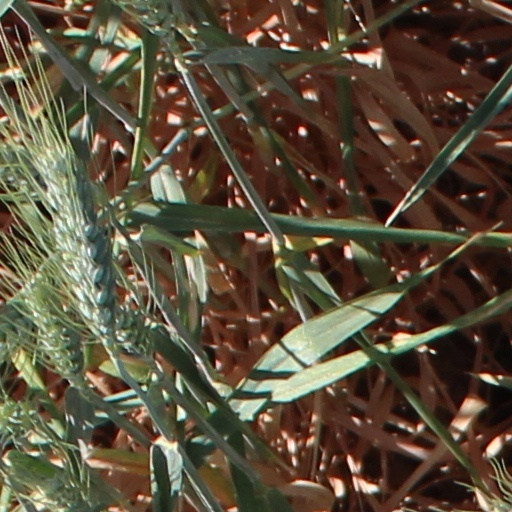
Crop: wheat